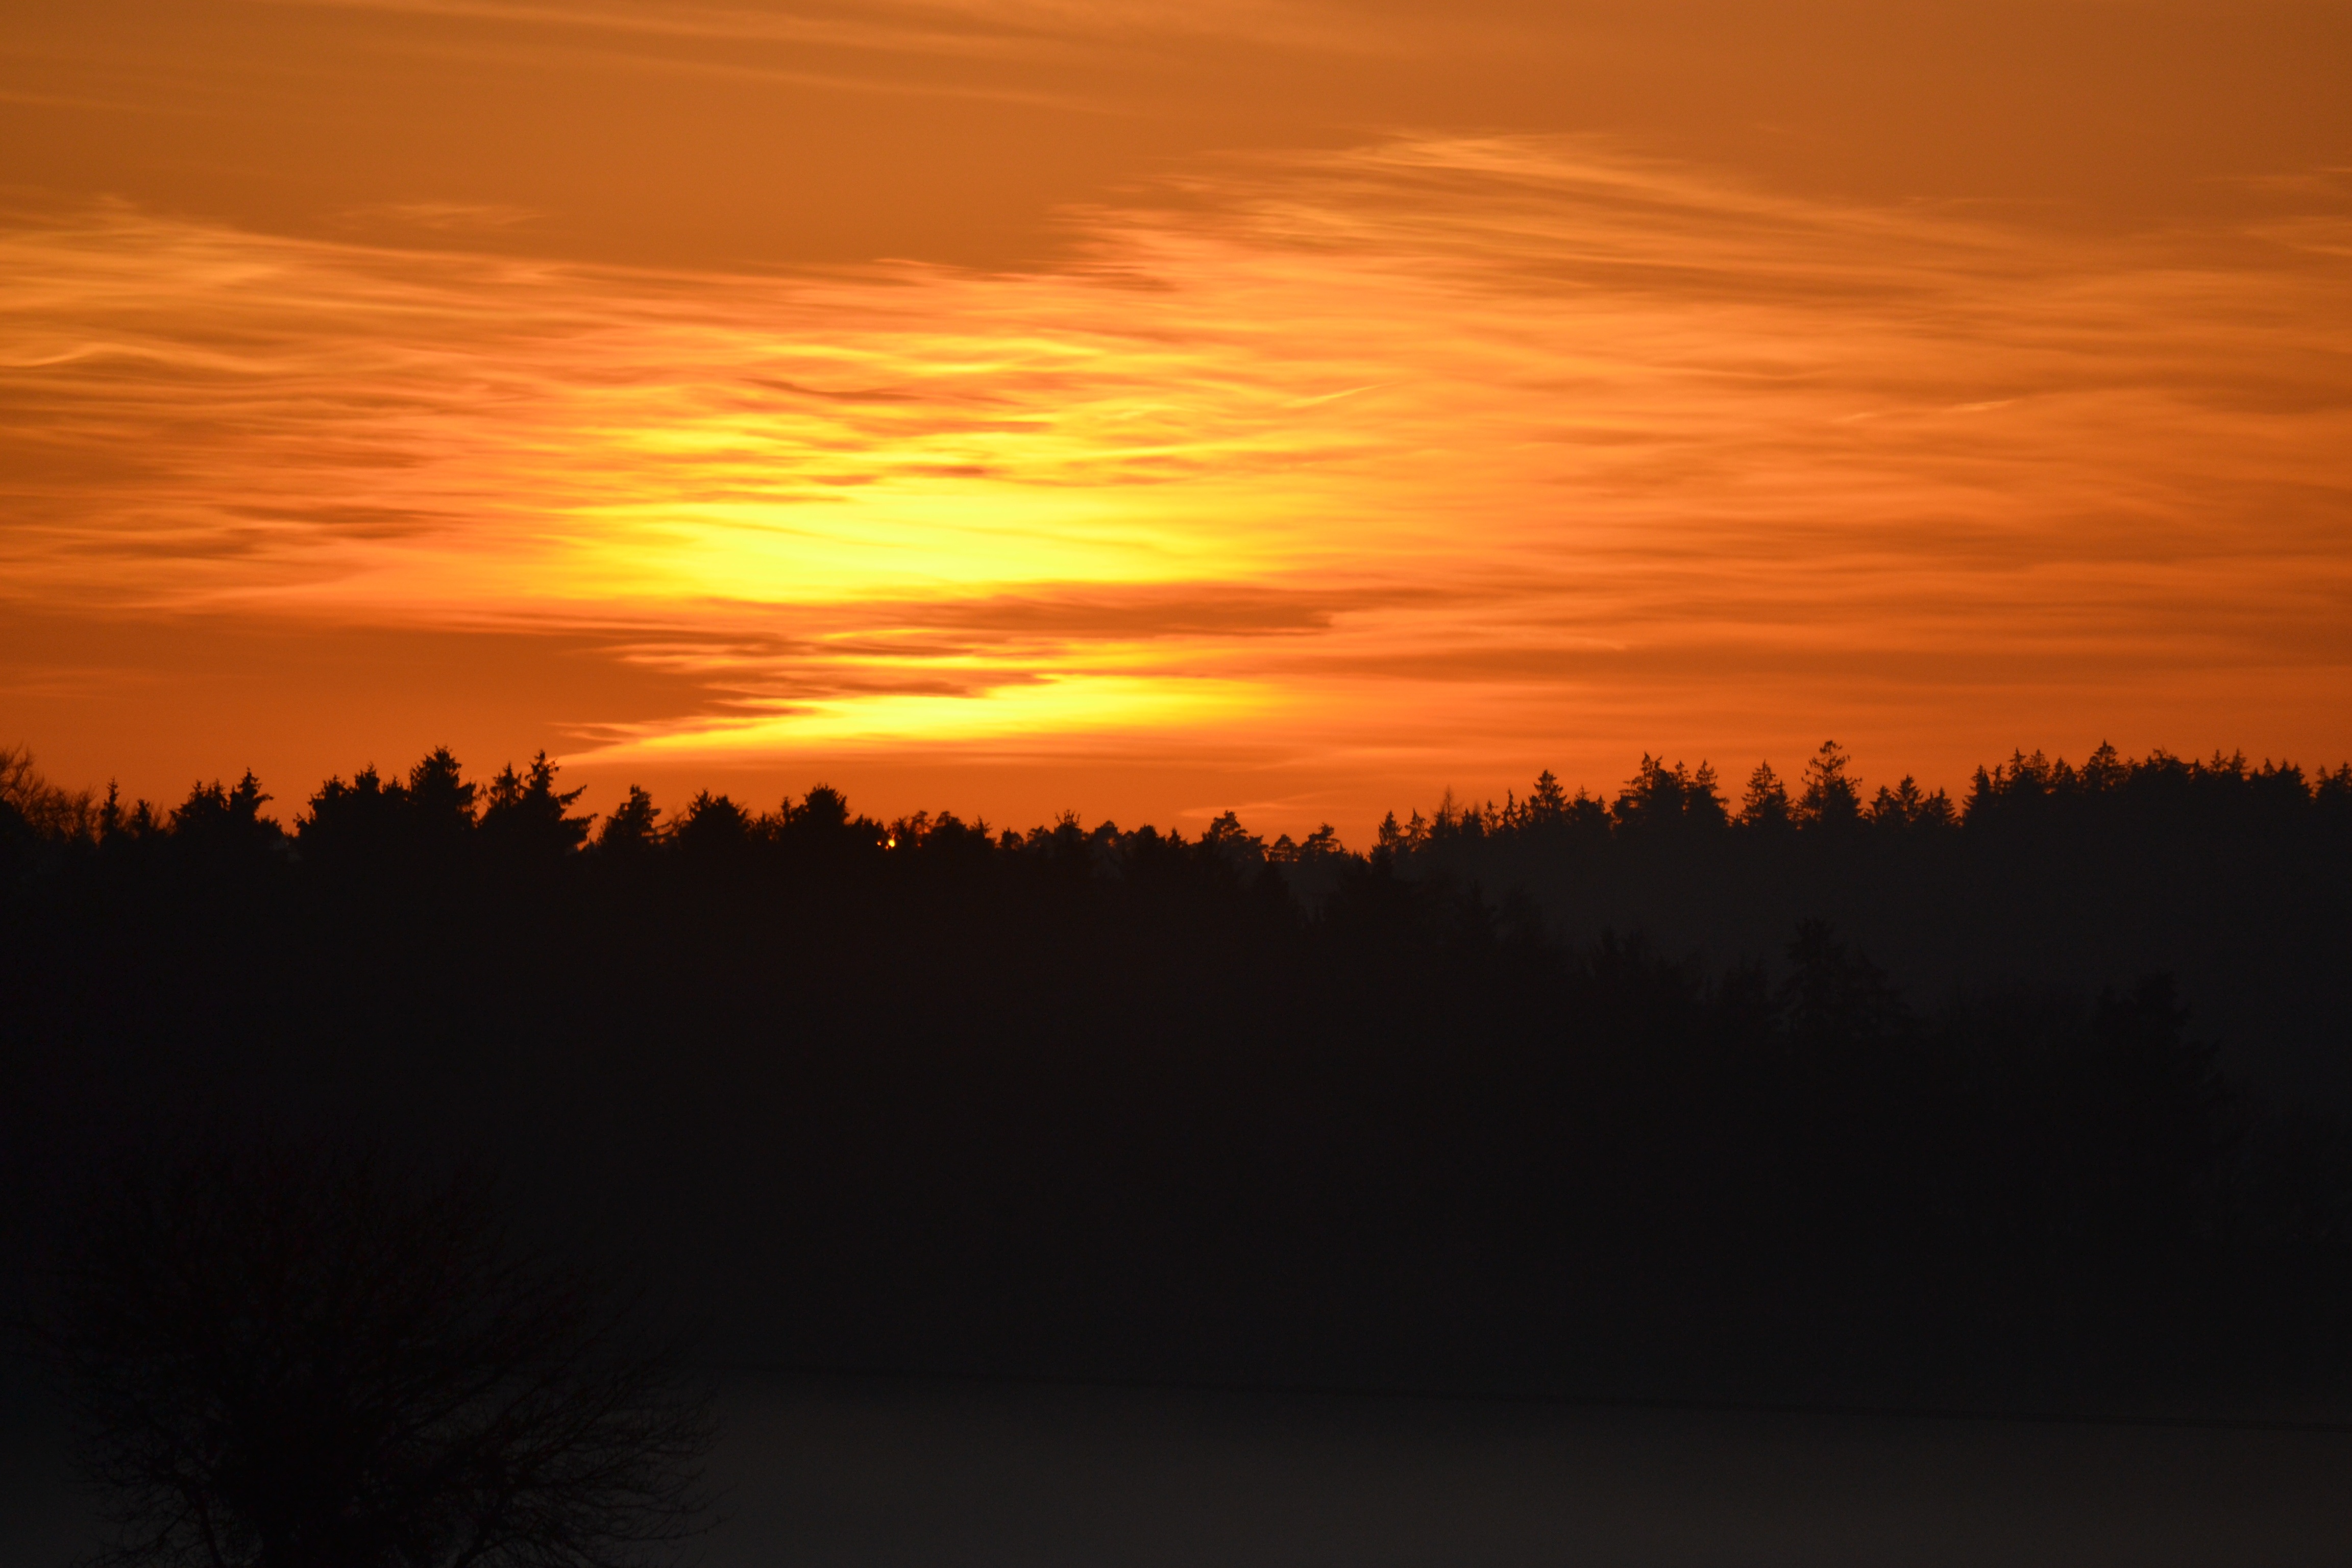
landscape, tree, horizon, cloud, sky, sun, sunrise, sunset, sunlight, morning, dawn, atmosphere, summer, dusk, evening, calm, afterglow, atmosphere of earth, red sky at morning, ecoregion